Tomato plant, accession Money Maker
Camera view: horizontal (90 deg, fisheye); turntable rotation: 300 degrees
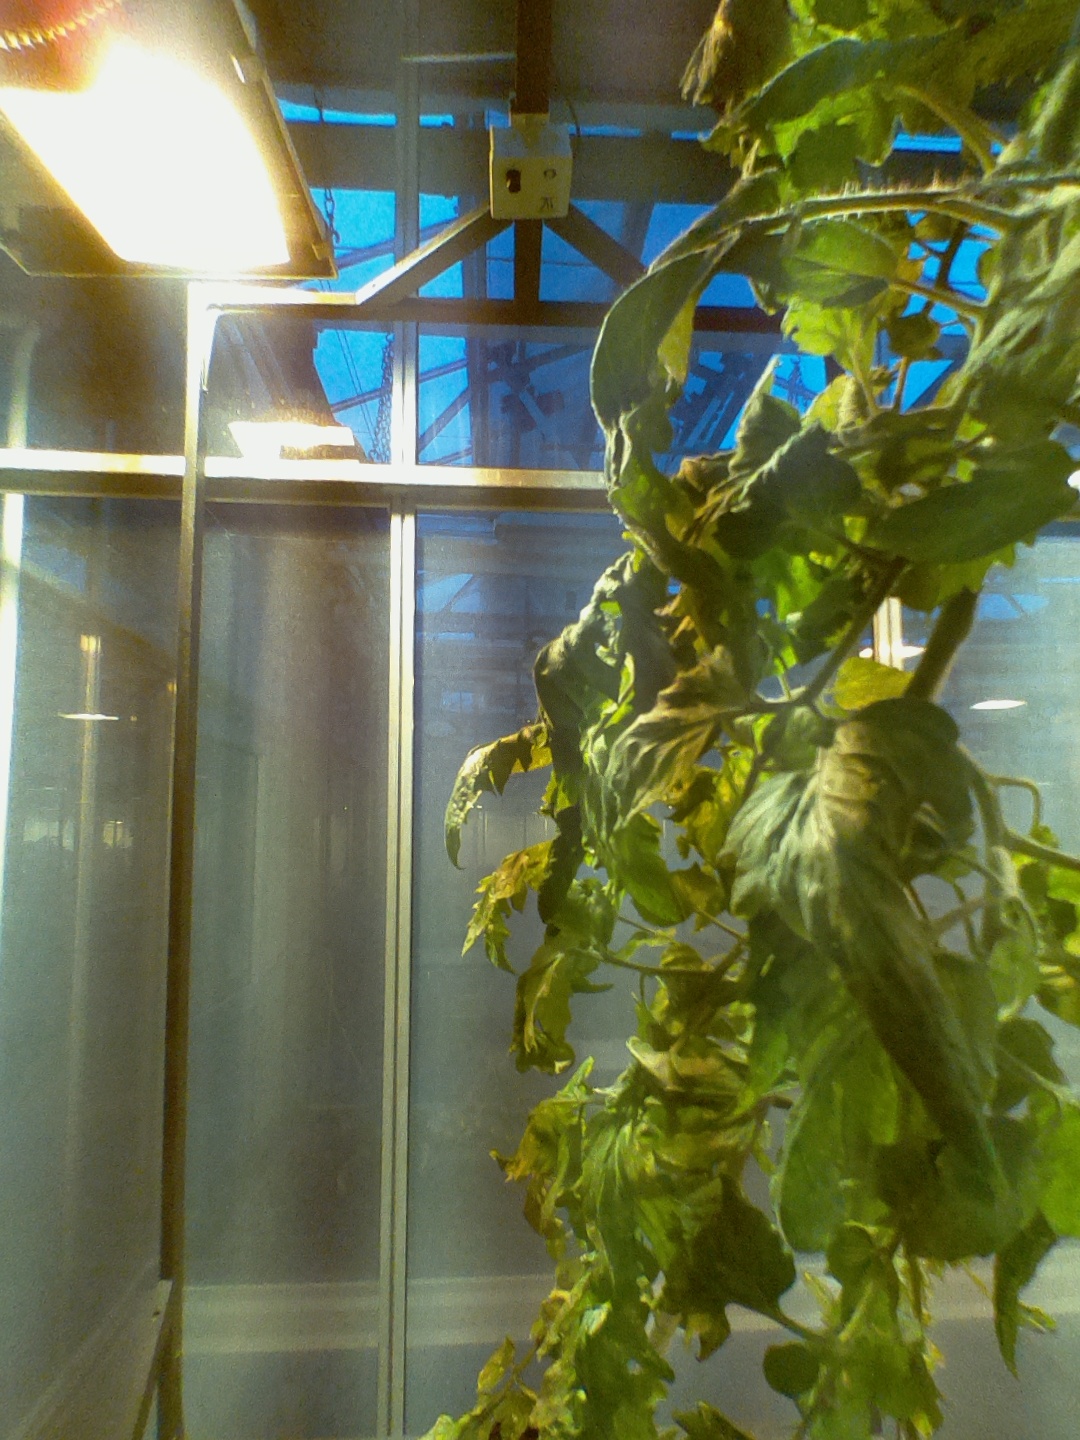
BBCH growth stage 76: 60%-70% of final fruit size